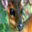
Label: deer